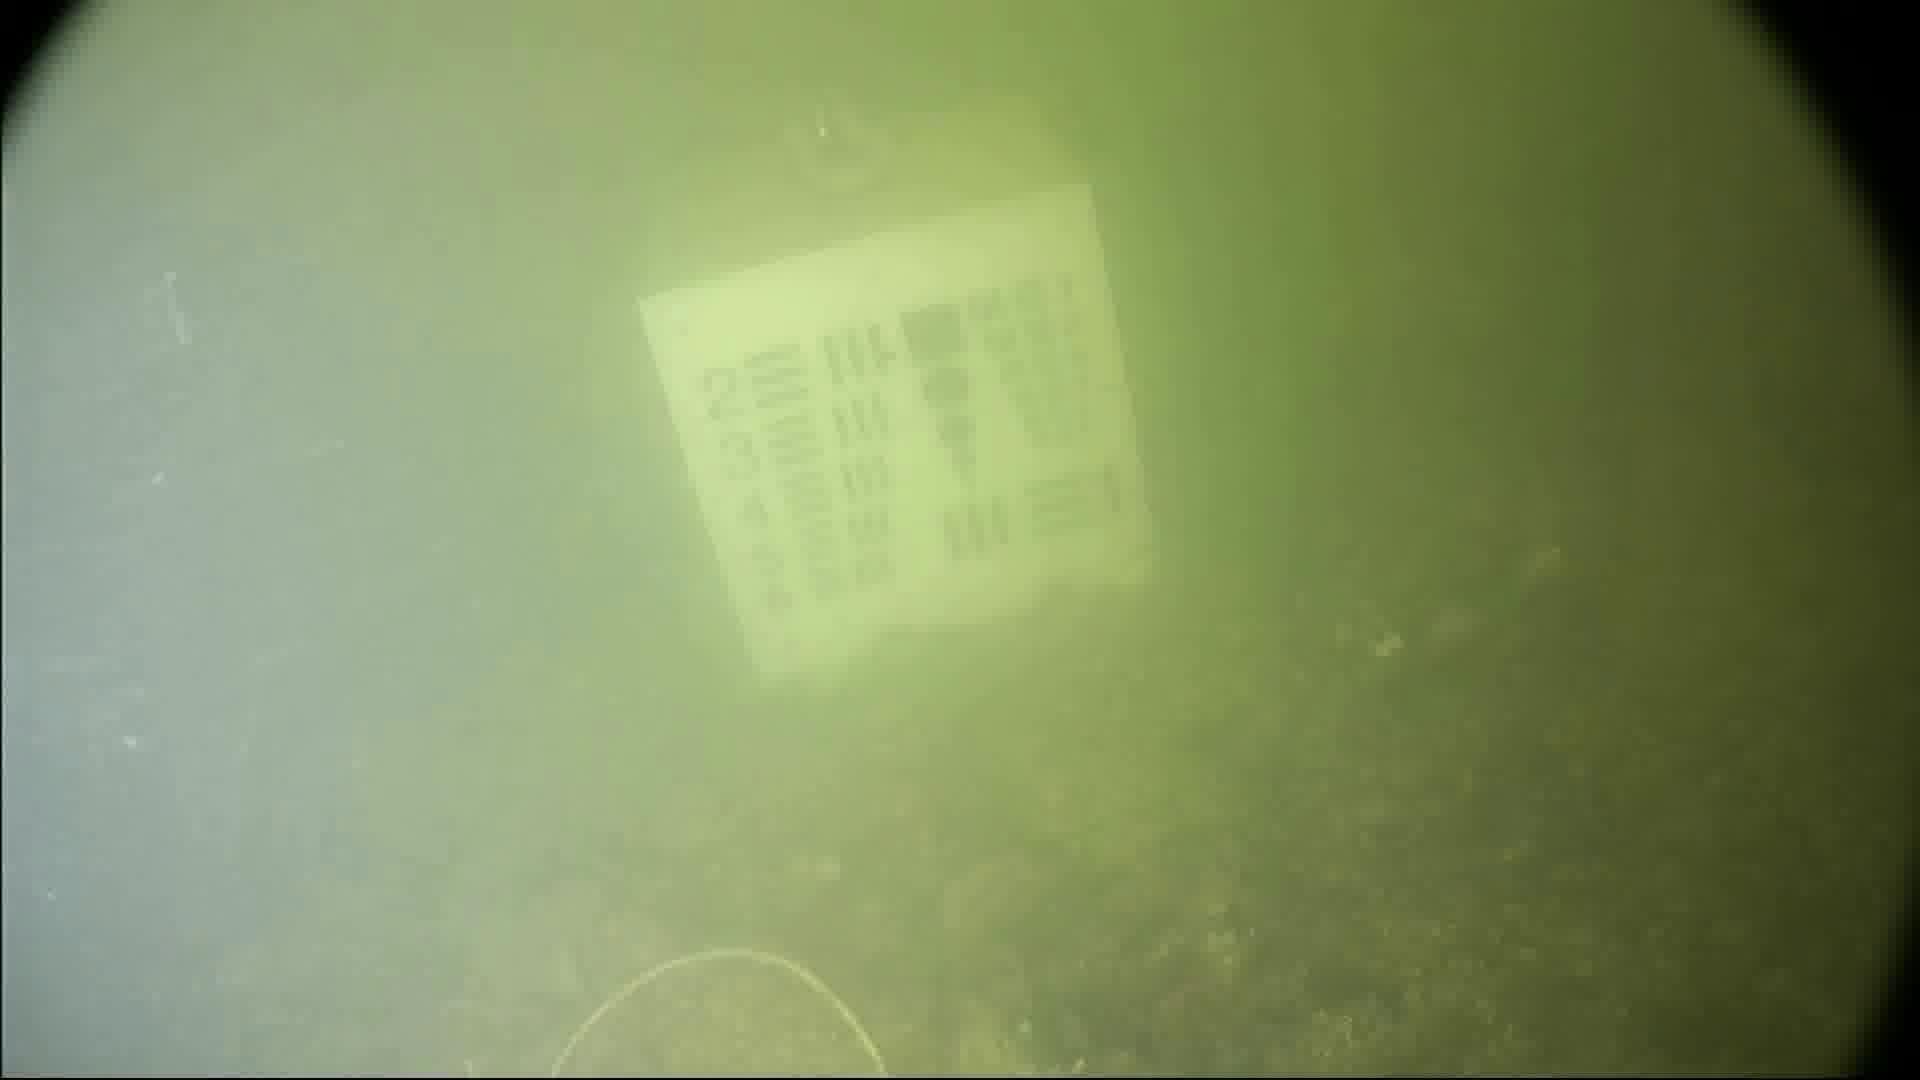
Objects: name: crab